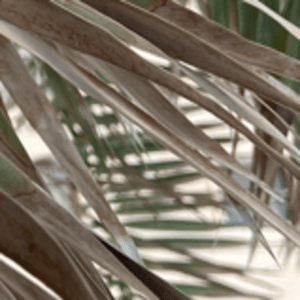
Label: Potassium Deficiency